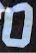
Number: 0